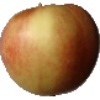
Label: Apple Red 2